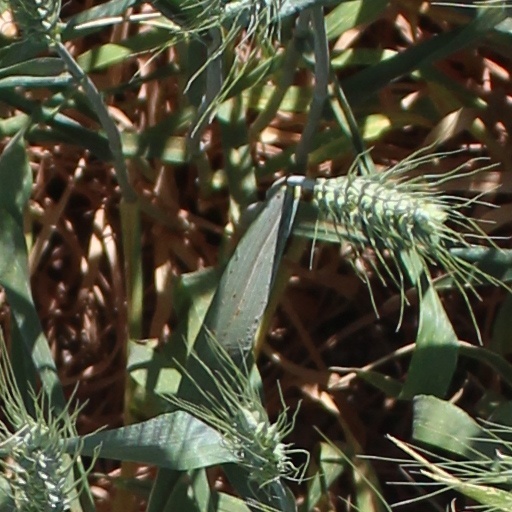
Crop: wheat